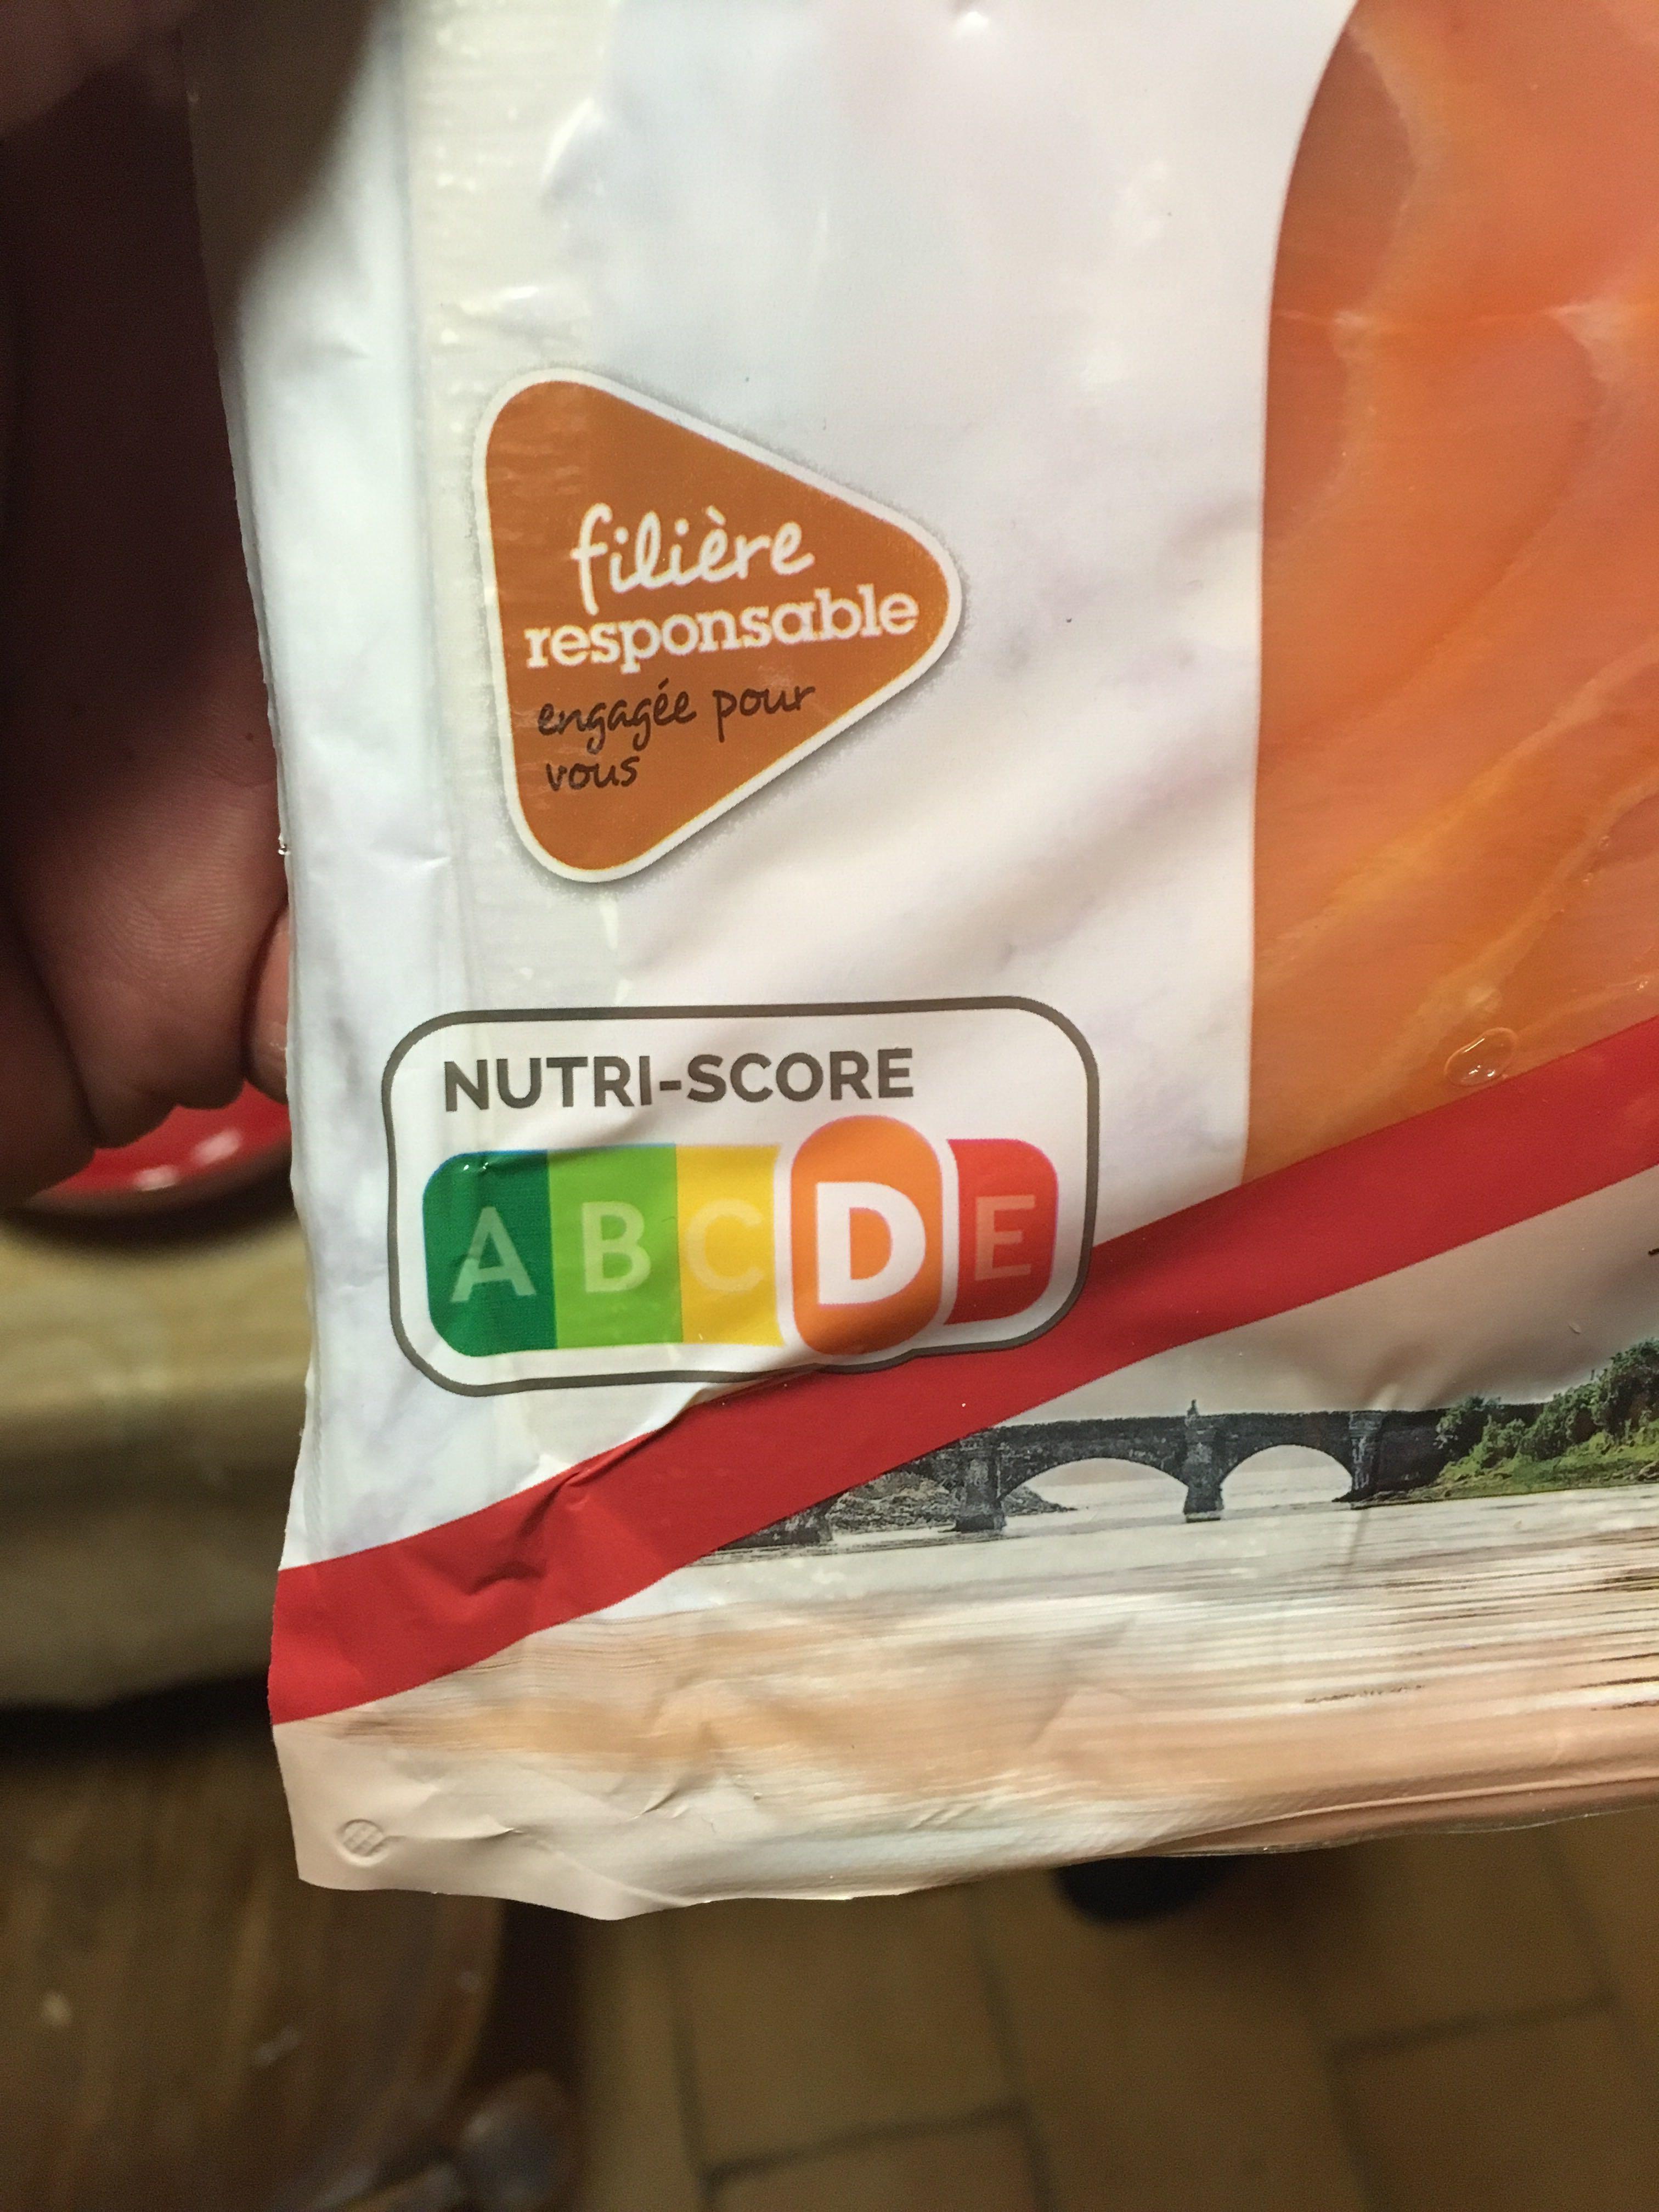
Nutri-Score label: nutriscore-d